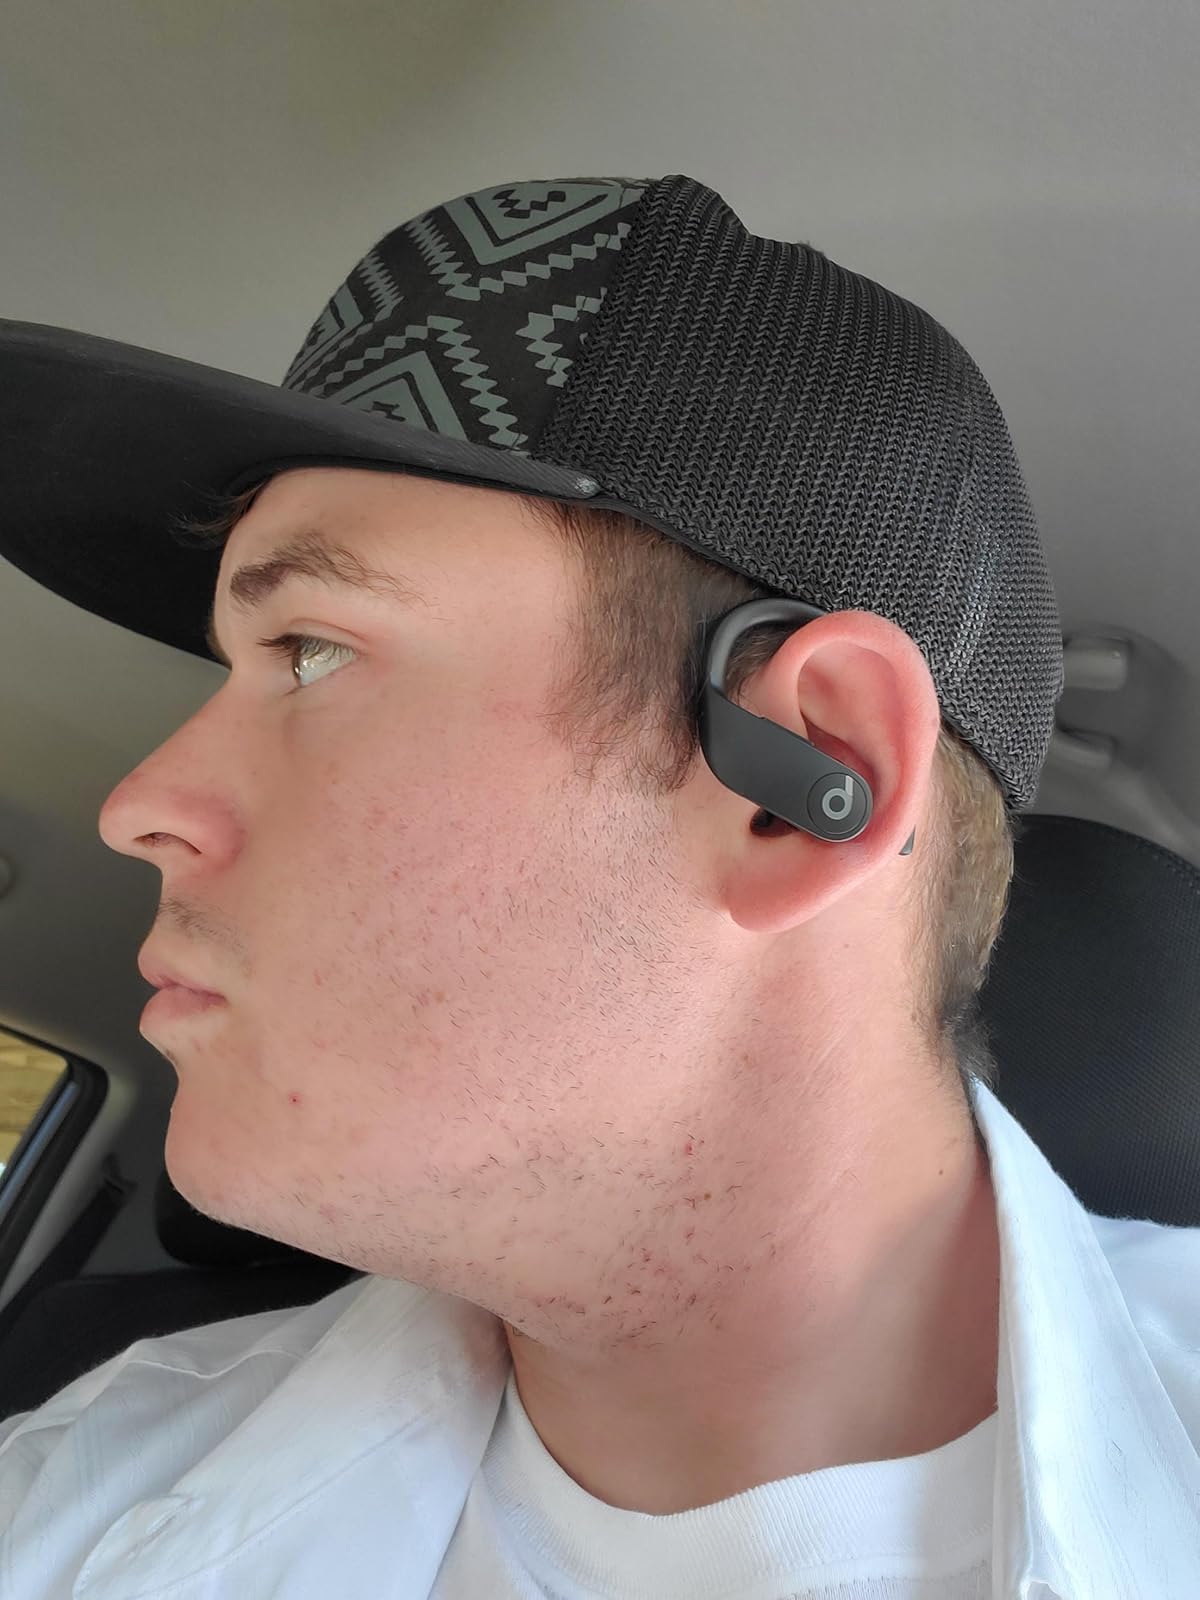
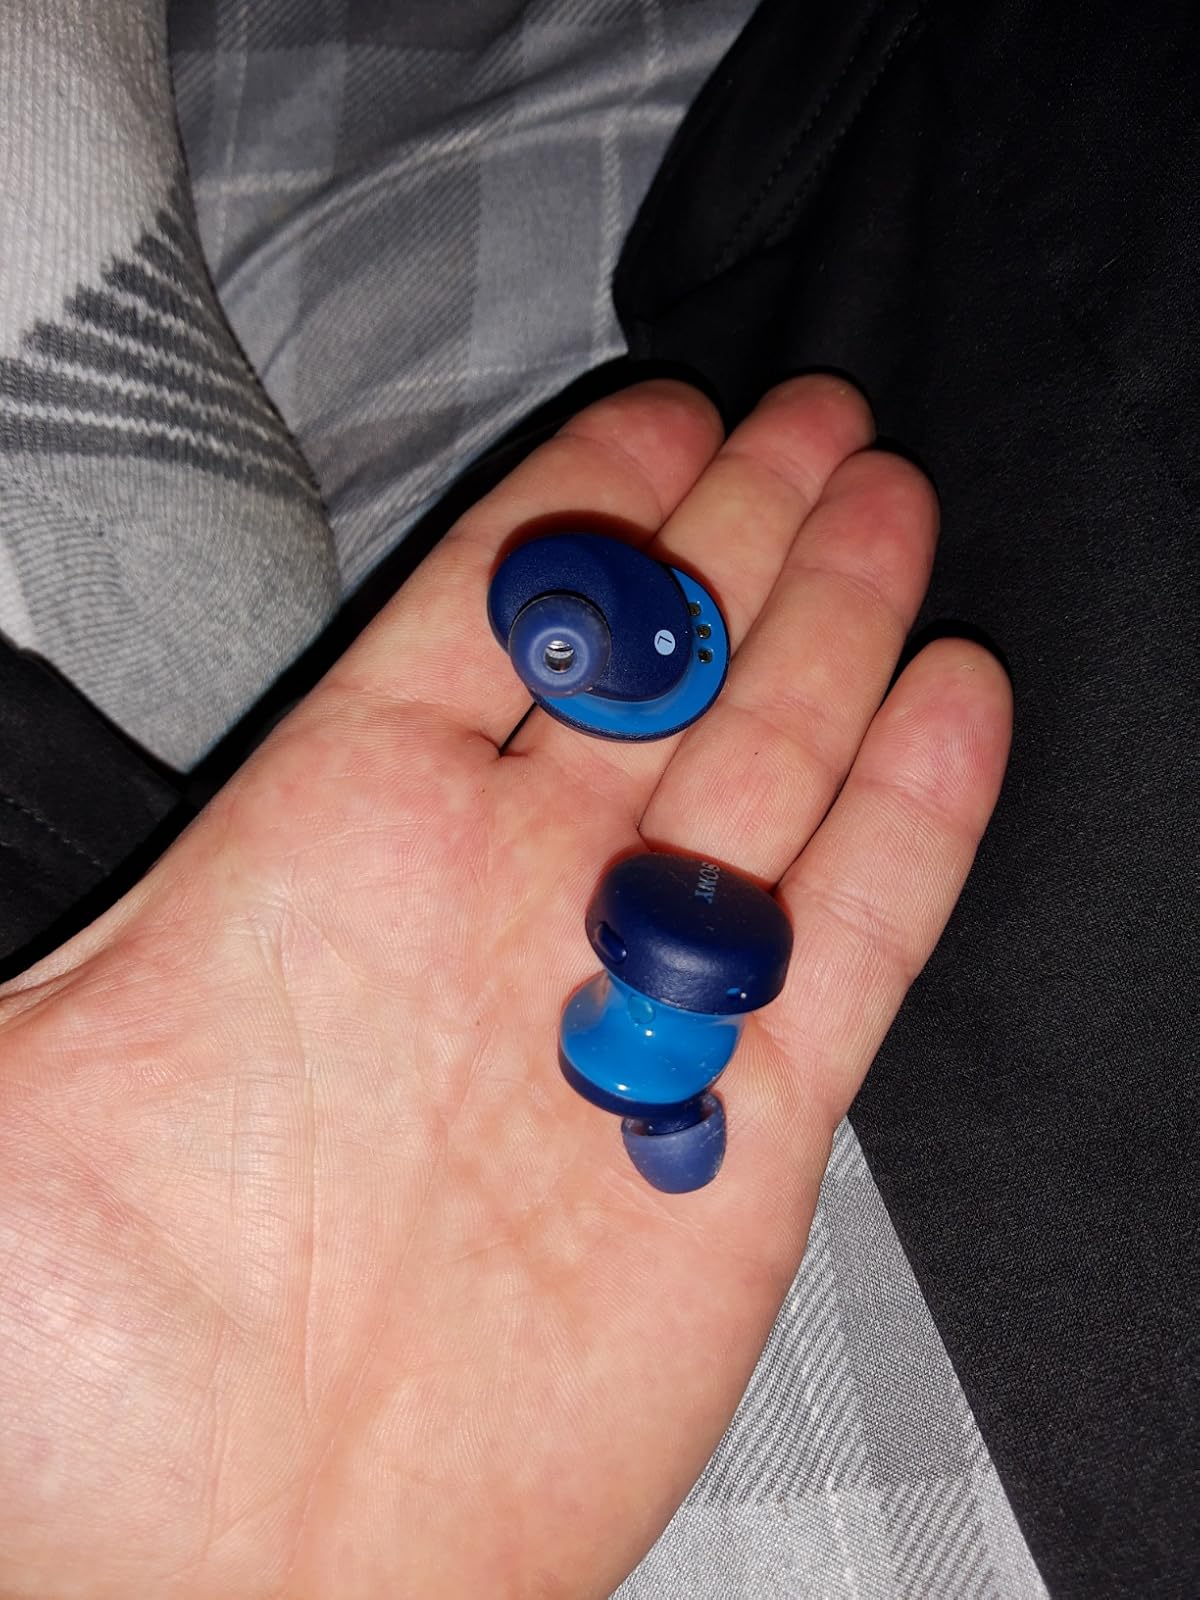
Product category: earbuds
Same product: no